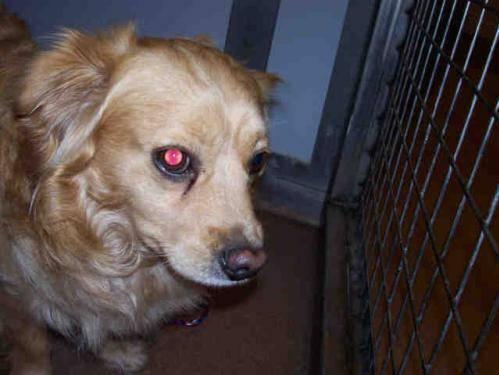
dog